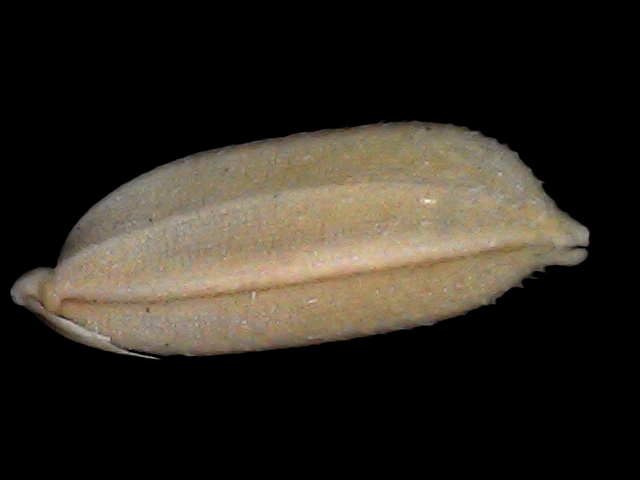
Rice variety: Br22